Pueblo of Isleta

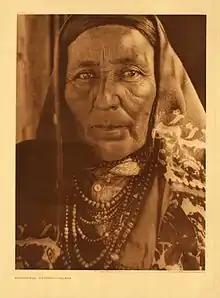
Francisca Chiwiwi, Isleta Pueblo, circa 1925. Photo by Edward Curtis.

The population of Pueblo of Isleta consists mostly of the Southern Tiwa ethnic group. The inhabitants of the Pueblo traditionally speak Isletan Tiwa, one of the two varieties of the Southern Tiwa language, part of the Tanoan branch of the Kiowa-Tanoan language family. The other Southern Tiwa variety is spoken at Sandia Pueblo, whereas Northern Tiwa is spoken at Taos and Picuris Pueblos.